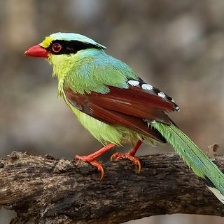
Species: GREEN MAGPIE
Scientific name: CISSA CHINENSIS
ImageNet parent category: magpie